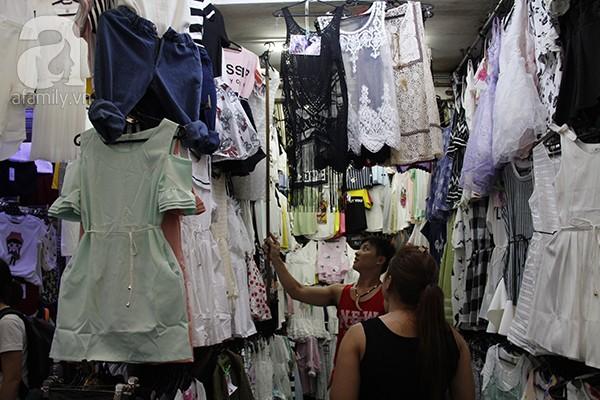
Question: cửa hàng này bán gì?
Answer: cửa hàng này bán quần áo